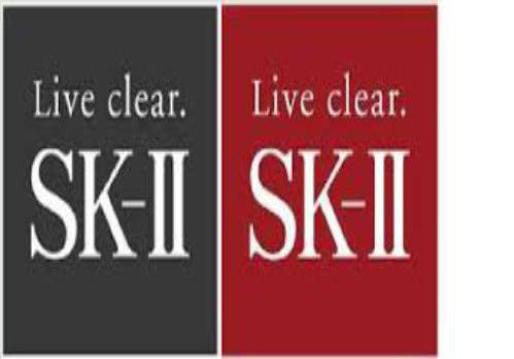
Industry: Necessities